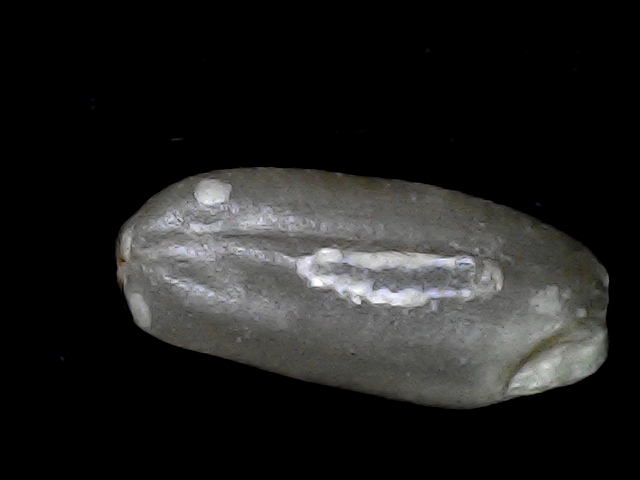
Rice variety: BD52